Munich – The Edge of War

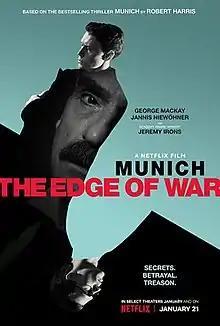
Promotional poster

Munich – The Edge of War is a 2021 period spy thriller film directed by Christian Schwochow, from a screenplay by Ben Power. It is based upon the 2017 novel "Munich" by Robert Harris. The film stars George MacKay, Jannis Niewöhner and Jeremy Irons.